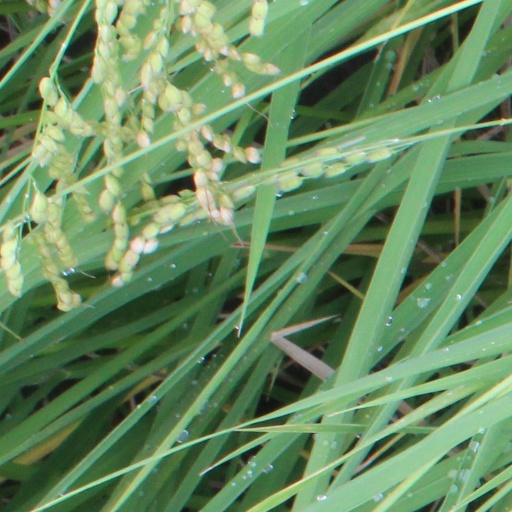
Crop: rice